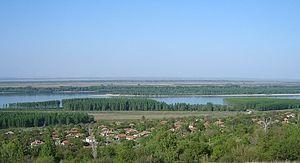
La commune de Valtchedram est située dans le Nord-Ouest de la Bulgarie.